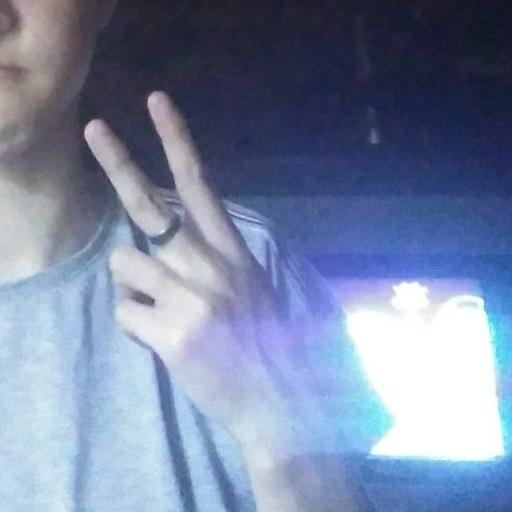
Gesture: peace_inverted